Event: Ecuador Earthquake
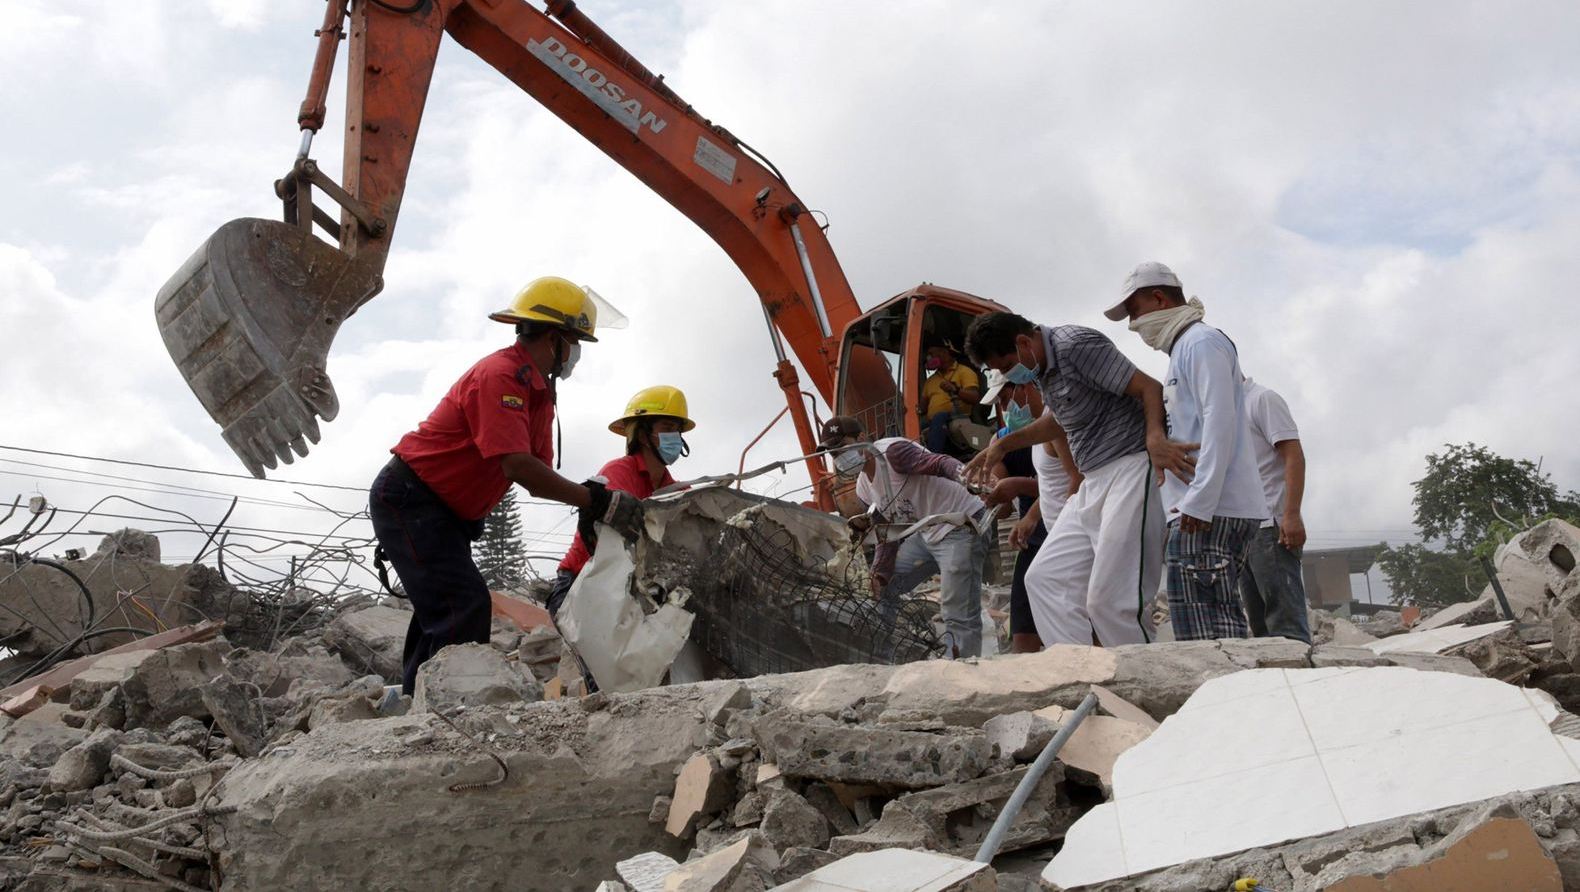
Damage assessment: damage